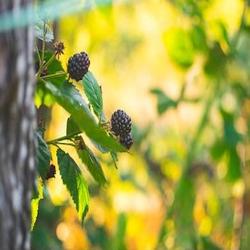
Label: Blackberry